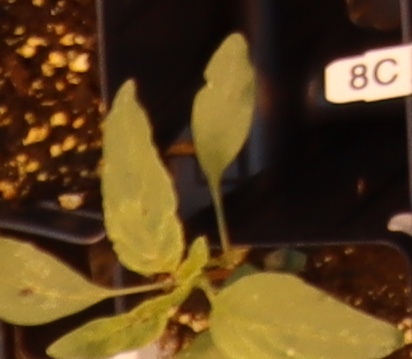
Label: Waterhemp